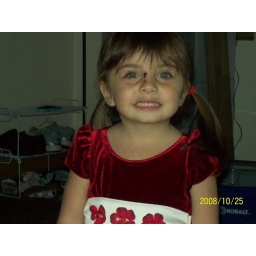
Liv in flower girl dress-brush burn on nose.